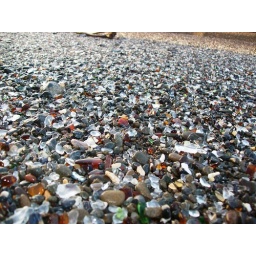
Colored glass beads mixed in with the rocks and sand at Glass Beach, Fort Bragg, CA - glassbeach35x